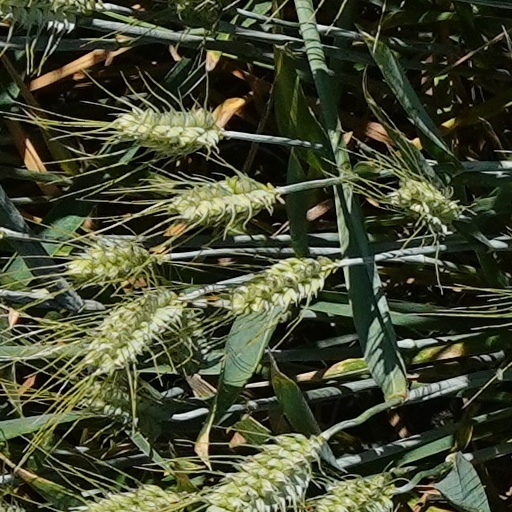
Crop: wheat